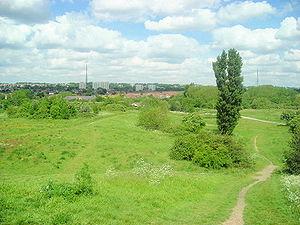
South Norwood est un district de Londres, située dans le borough de Croydon.